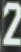
Number: 2